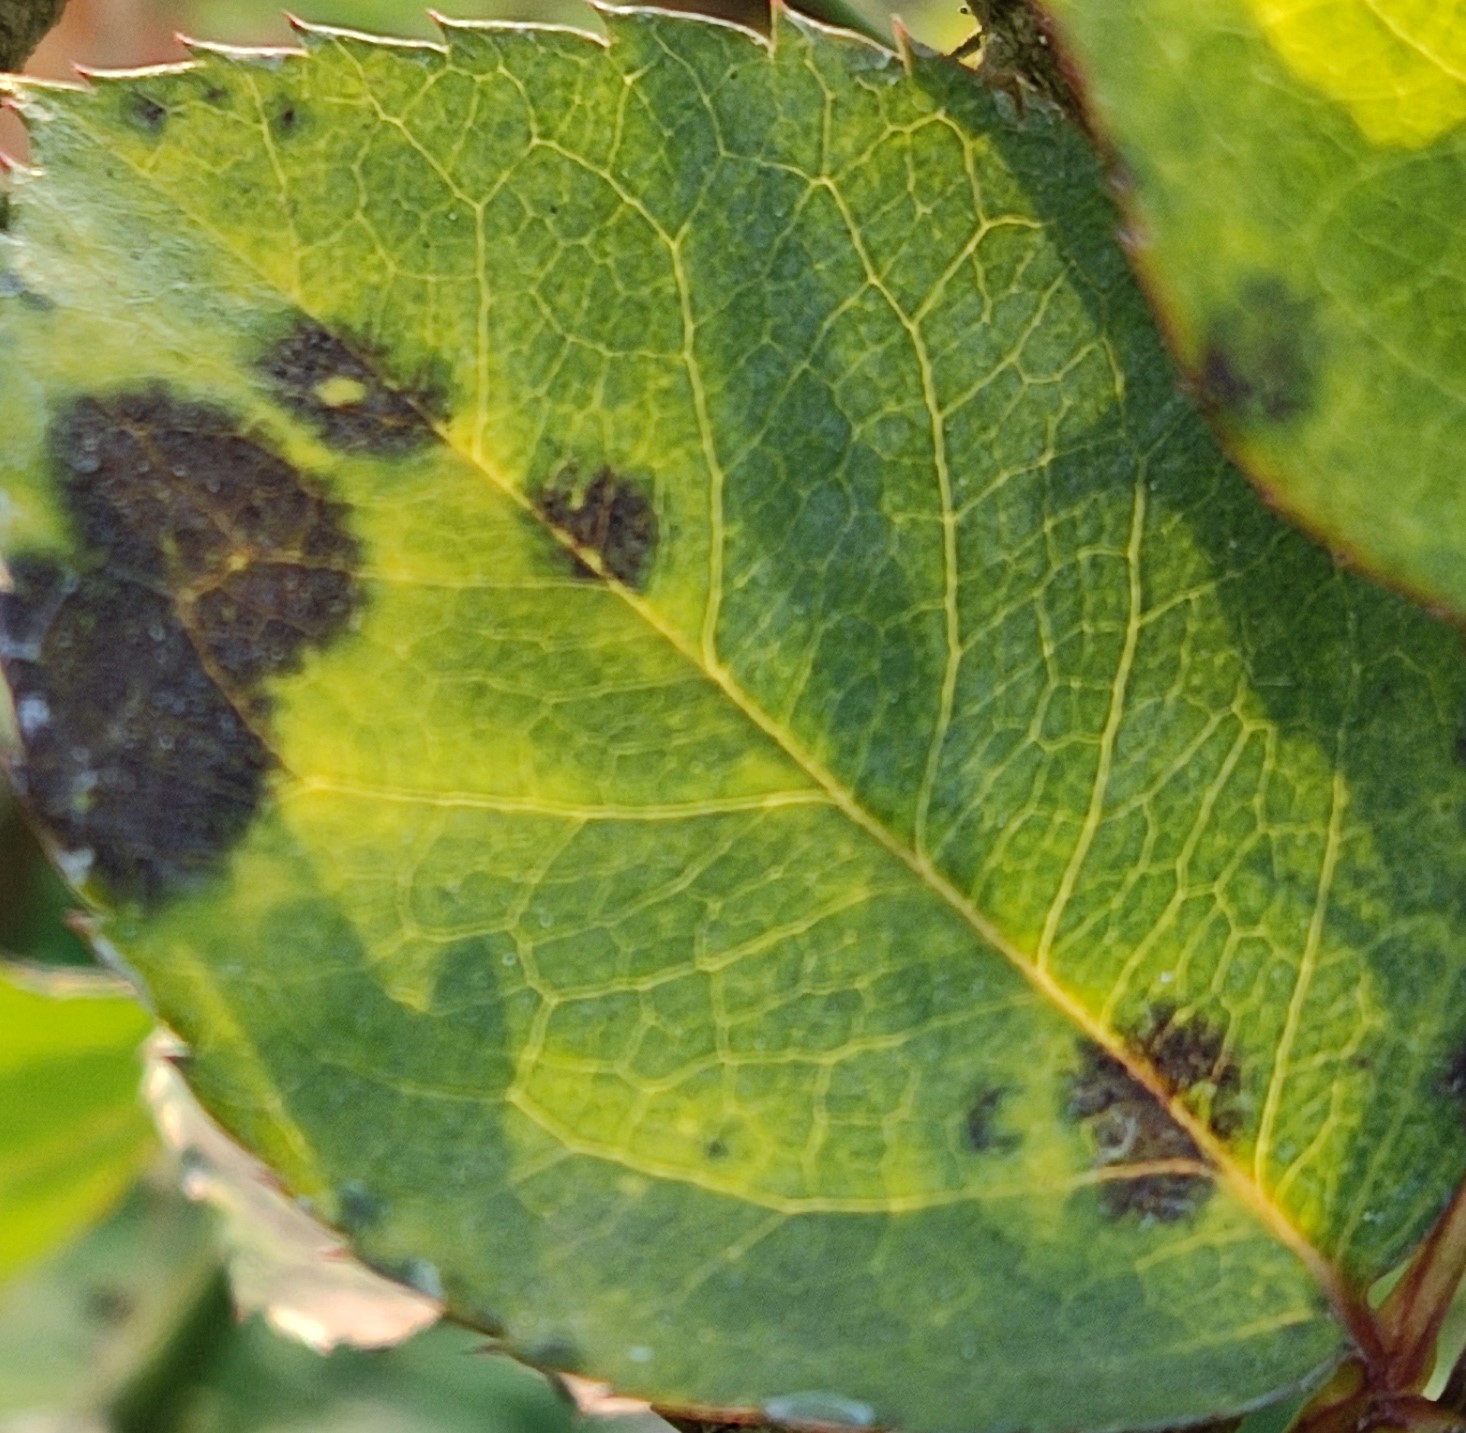
Label: Black Spot